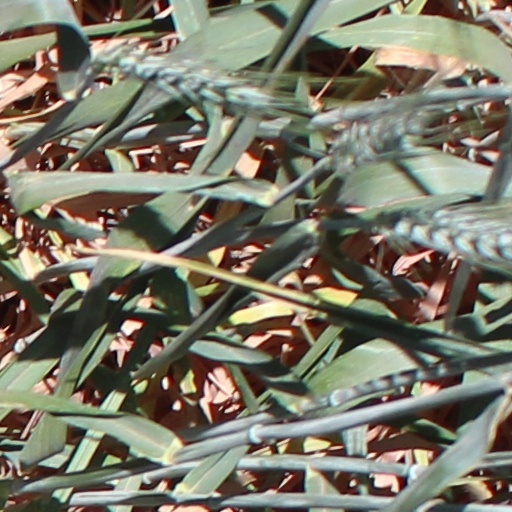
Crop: wheat